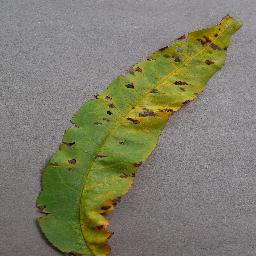
Label: Peach___Bacterial_spot